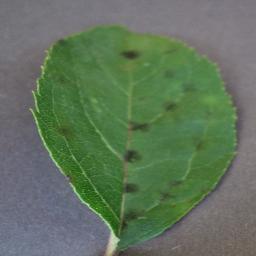
Label: Apple___Apple_scab